Fair Labor Standards Act of 1938

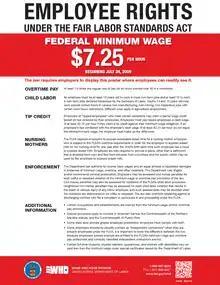
Department of Labor poster notifying employees of rights under the Fair Labor Standards Act

The Fair Labor Standards Act of 1938 (FLSA) is a United States labor law that creates the right to a minimum wage, and "time-and-a-half" overtime pay when people work over forty hours a week. It also prohibits employment of minors in "oppressive child labor". It applies to employees engaged in interstate commerce or employed by an enterprise engaged in commerce or in the production of goods for commerce, unless the employer can claim an exemption from coverage. The Act was enacted by the 75th Congress and signed into law by President Franklin D. Roosevelt in 1938.